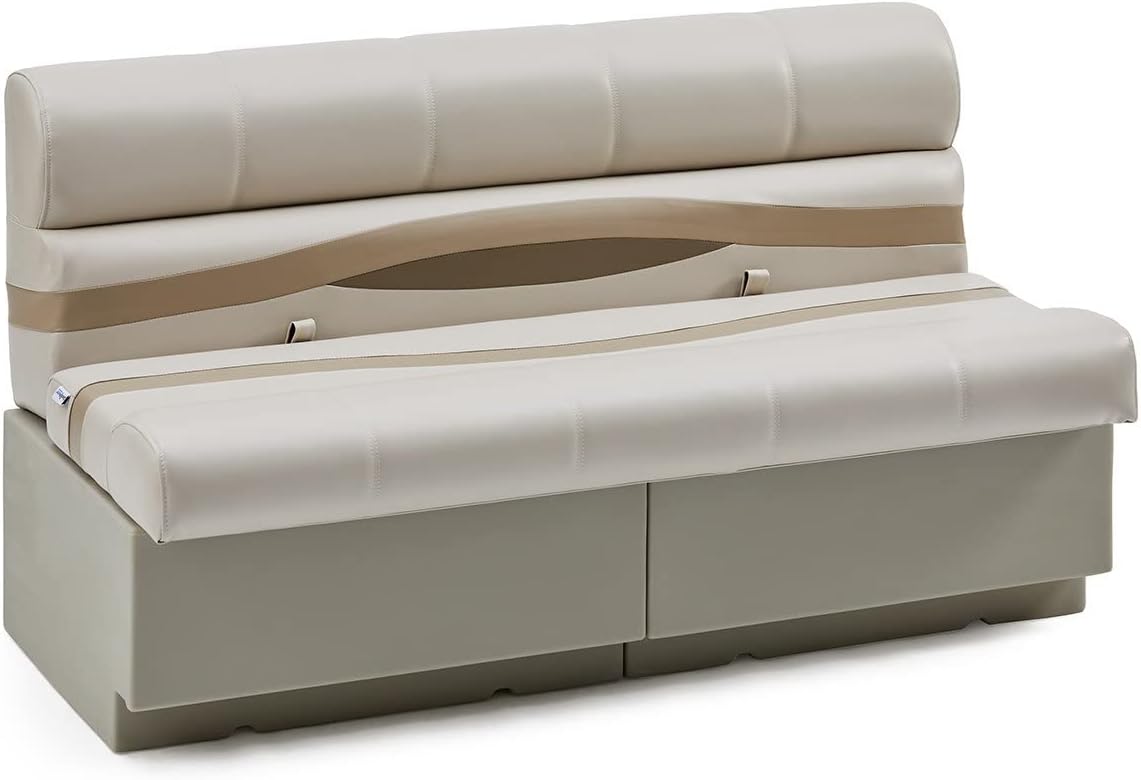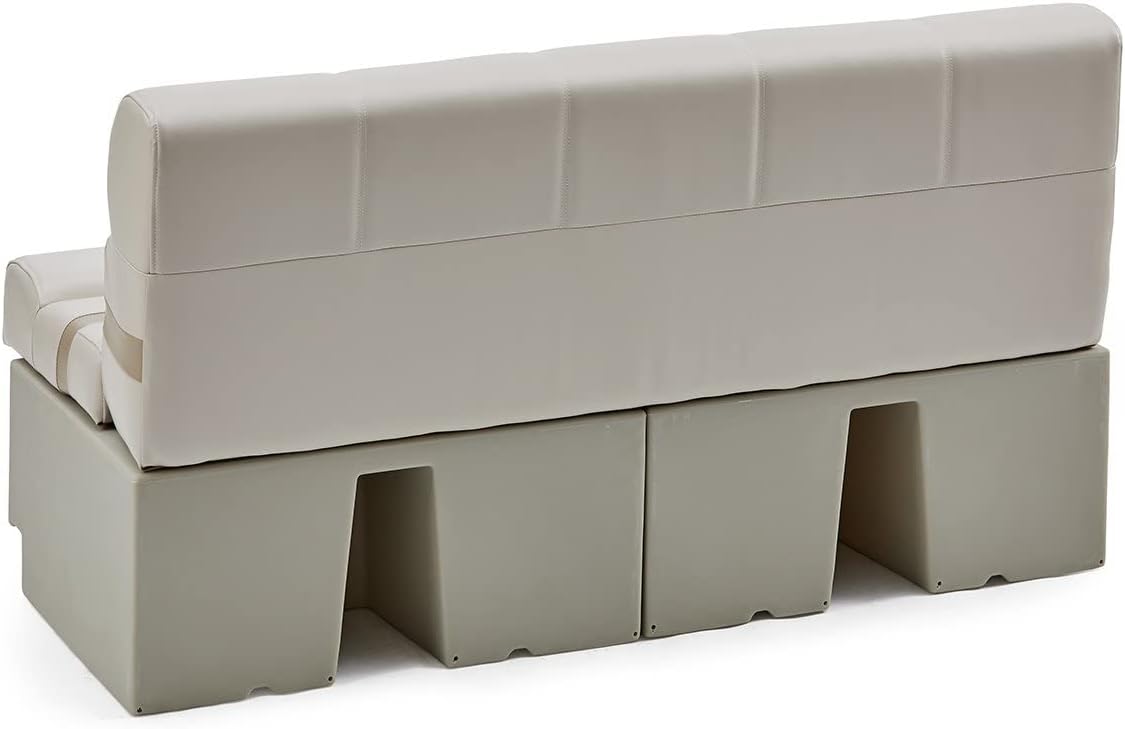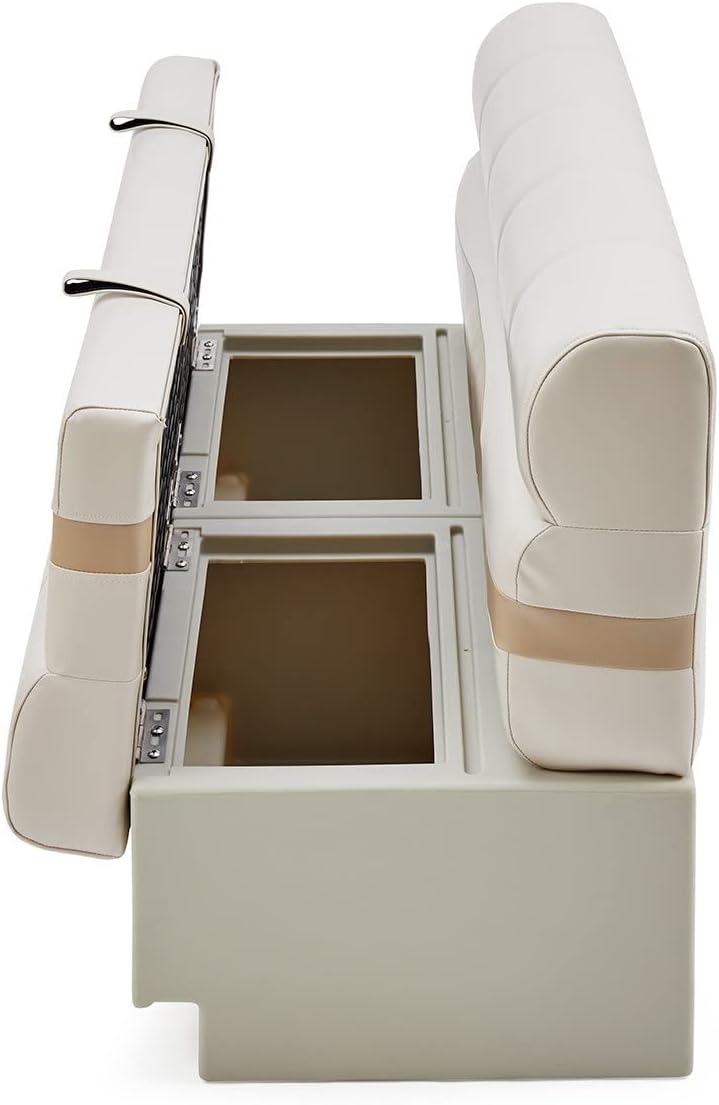
DeckMate 55'' Premium Pontoon Boat Seat Bench - Ivory, Tan and Beige, (KP55-304)
Category: Automotive
Our Premium Pontoon Boat Seats are ergonomically designed with plush molded soft and dense marine foam for long-lasting comfort. They offer 1.5" more cushioning than our classic line. We use double-top stitching on all stress points, so you never need to worry about torn seams. Our pontoon boat seats look new longer! We have designed our Classic line of seats to look like the OEM seats you see on new pontoon boats. Now you can really make that old pontoon look like it came directly off the pontoon factory floor. Our pontoon seats will last! The quality of your vinyl and foam won't matter if your seams tear or rot. That's why we only use the best UV treated polyester thread. 32 oz marine grade seat vinyl is coated and treated to exceed industry standards for UV resistance. Our pontoon boat seat cushions are built with a mix of soft and dense foam for a plush boating experience. Seat bases with molded drain channels increase the life of your pontoon flooring by allowing water to escape your deck instead of being trapped and left to soak into your carpet and decking. No wood! All of our pontoon furniture frames are plastic. We use injection-molded plastic seat cushion frames and rotationally molded plastic seat bases. High-grade stainless steel hardware and staples are used on our pontoon seats, along with t-nuts, which are inserted into the plastic bases to secure each pontoon seat cushion. Pontoon Boat Seat Dimensions: Overall Pontoon Seat Width: 55" Overall Pontoon Seat Height: 30" Overall Pontoon Seat Depth: 27" Pontoon Seat Cushion Height: 17" Pontoon Seat Cushion Depth: 19" Pontoon Seat Cushion Thickness: 5" Pontoon Seat Base Depth: 24" Seat uses two 27.5" bases
Features: 32oz marine vinyl | Ivory, Tan and Beige